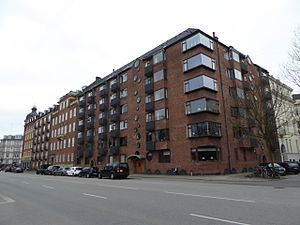
Grønningen (København)
Boblehuset ved Grønningen.
Grønningen er en boulevard langs Kastellet i København. Den forbinder Bredgade og den krydsende Esplanaden med Oslo Plads og er anlagt 1905 efter nedrivningen af Husarkasernen. Der var flere arkitektkonkurrencer om, hvordan dette trekantede areal mellem Nyboder og Kastellet skulle bebygges. Gaden er anlagt på Kastellets udenværker, og det var sidste gang, at fæstningen blev decimeret.